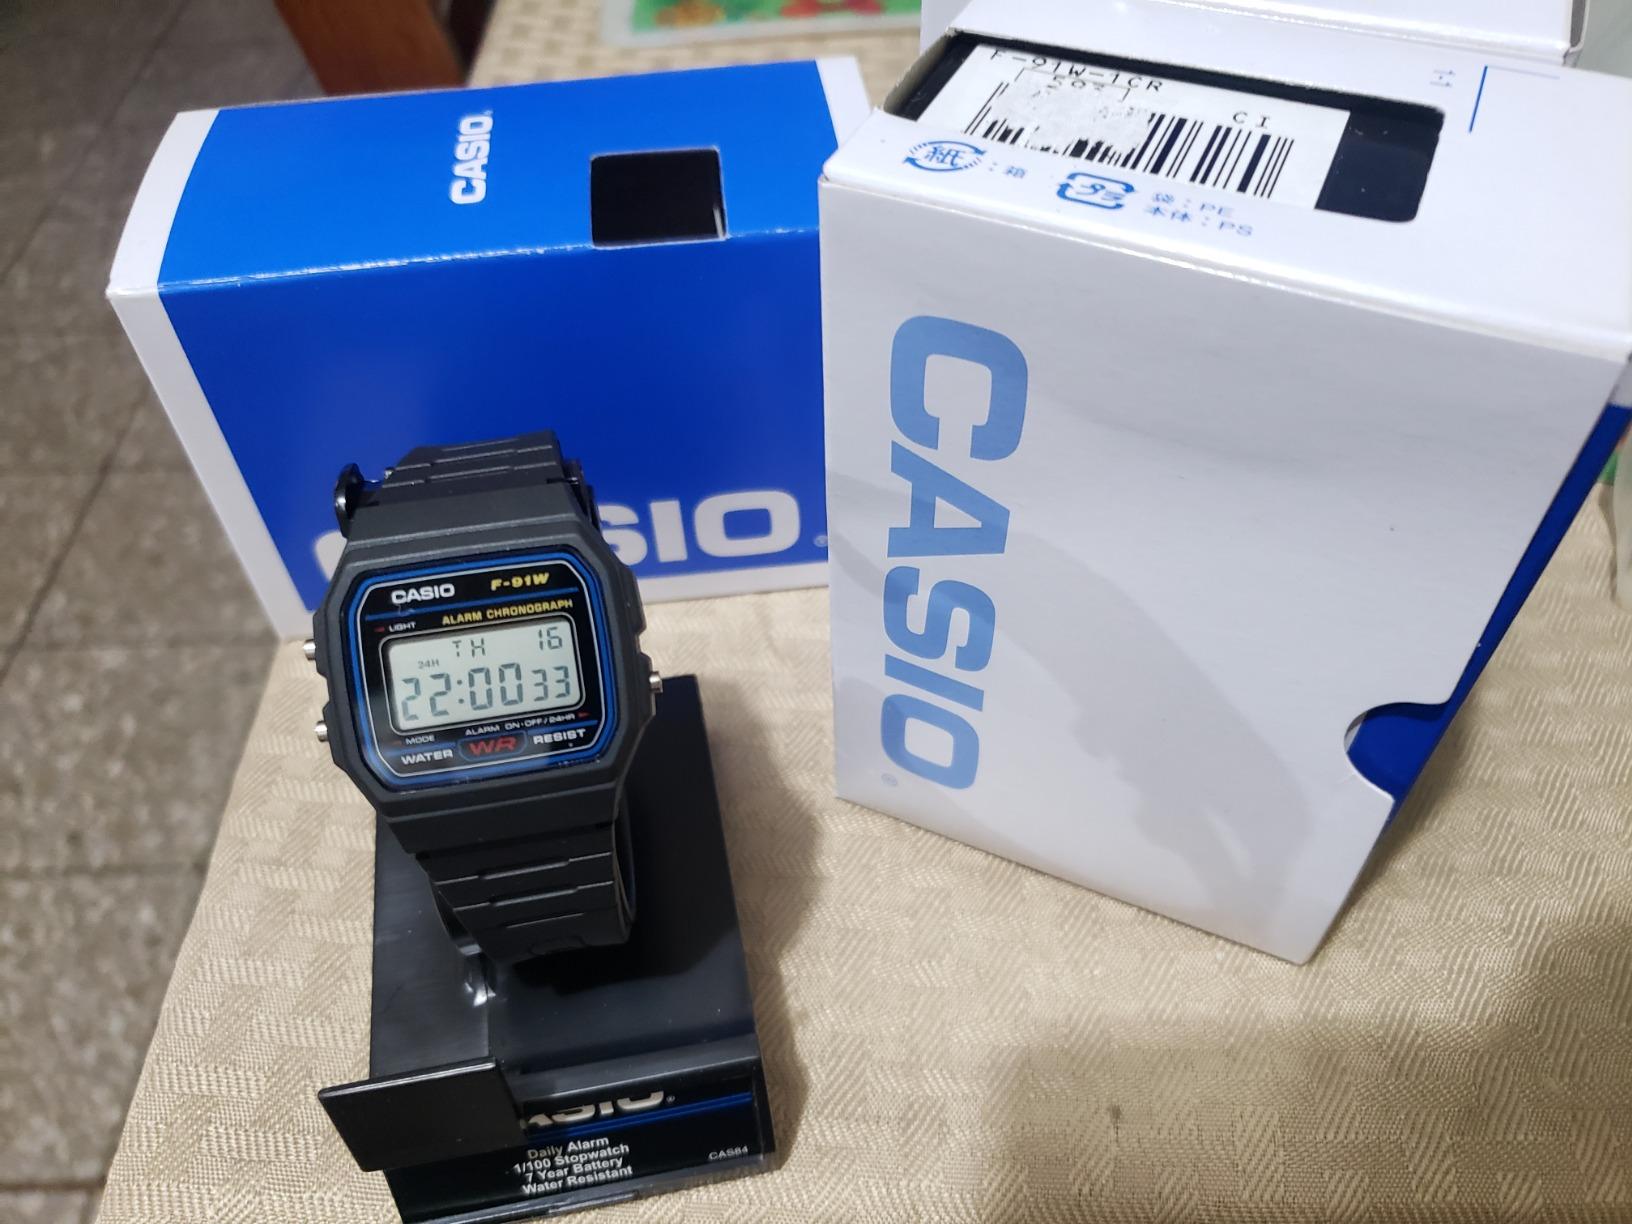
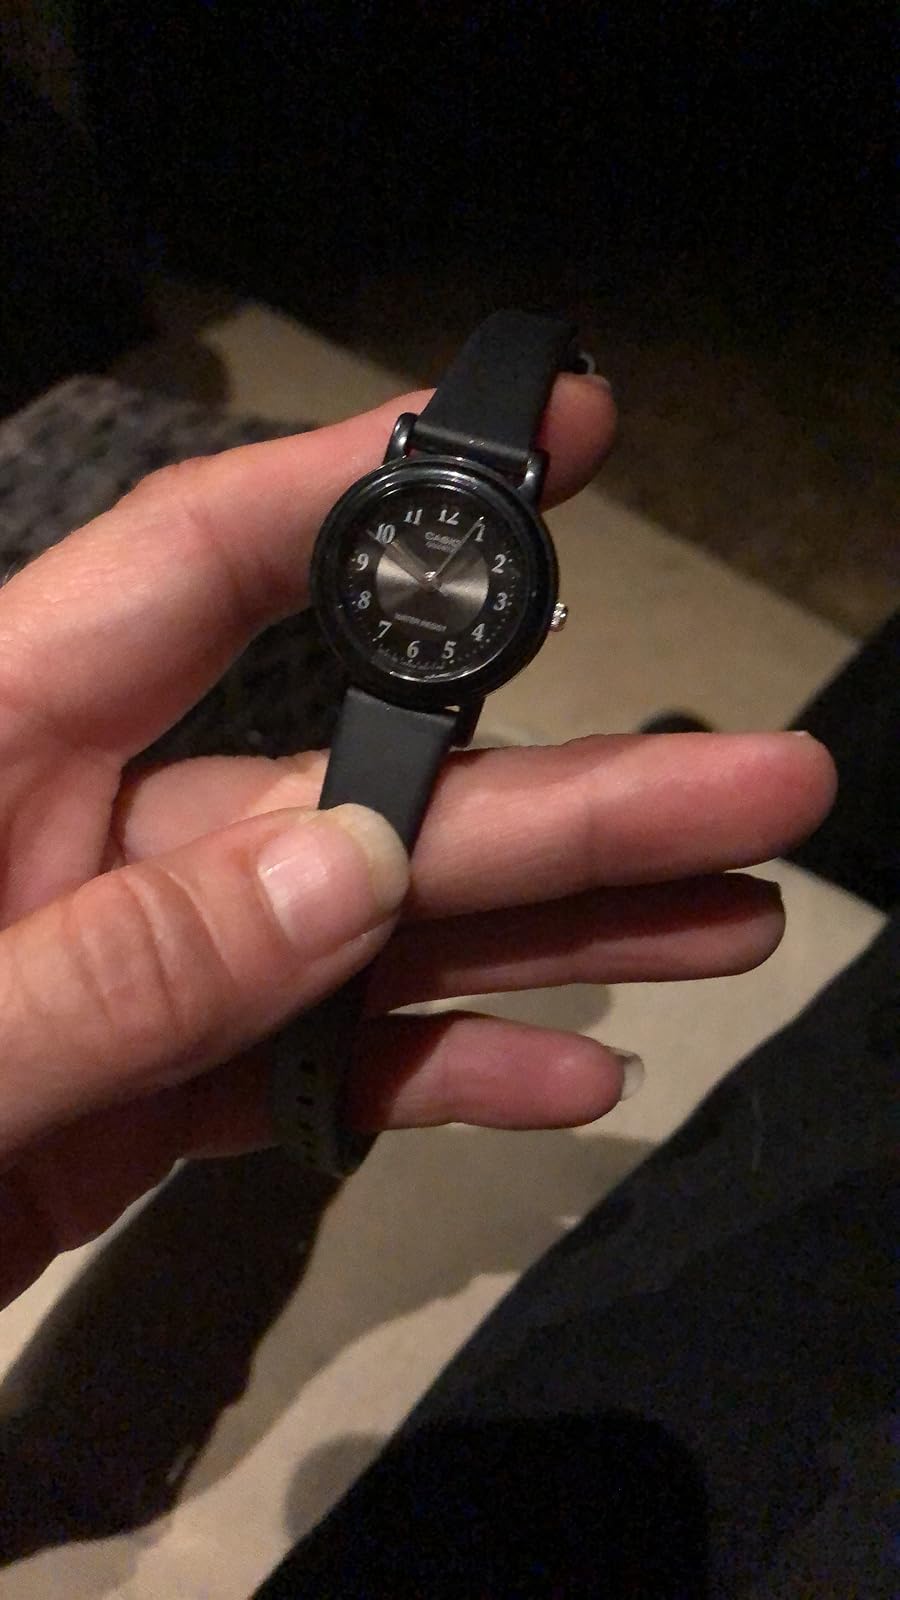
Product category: accessories_watch
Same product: no